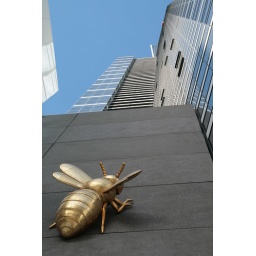
A golden bee climibing the wall outside the Eureka Tower in Melbourne.